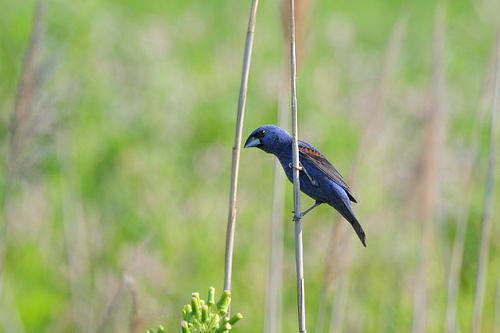
A photo of a blue grosbeak